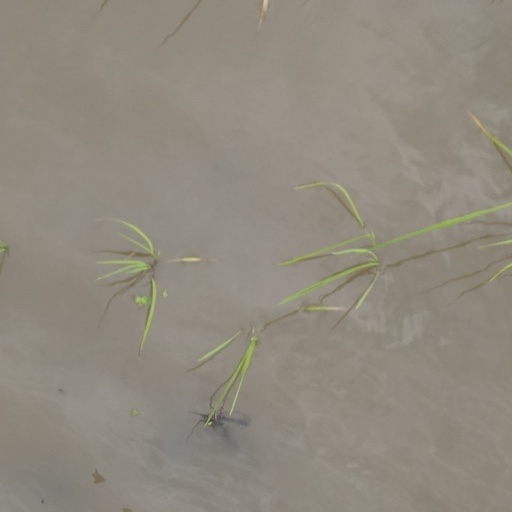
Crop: rice